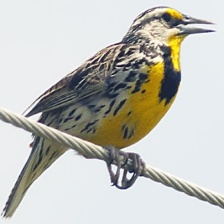
Species: EASTERN MEADOWLARK
Scientific name: STURNELLA MAGNA